Pottery in the Indian subcontinent

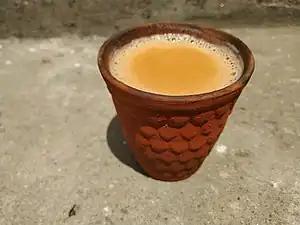
Tea served in a "kulhar"

Malwa culture was a Chalcolithic archaeological culture which existed in the Malwa region of Central India and parts of Maharashtra in the Deccan Peninsula. It is mainly dated to BCE, but calibrated radiocarbon dates have suggested that the beginning of this culture may be as early as 2000-1750 BCE. the unique aspect of the Malwa culture is they do not use potter's wheel instead the whole process is done by hand.